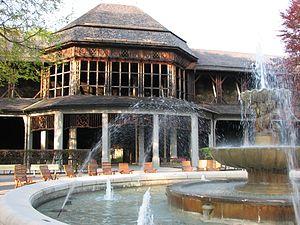
Bad Reichenhall est une ville d'eaux et le centre administratif de l'arrondissement du Pays-de-Berchtesgaden, district de Haute-Bavière, Allemagne. Elle est située près de Salzbourg dans un bassin entouré des Alpes du Chiemgau incluant les monts Hochstaufen (1 771 m) et Zwiesel (1 781 m).